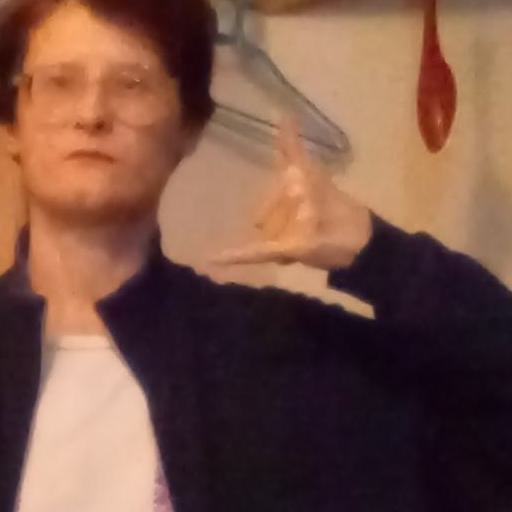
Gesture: call